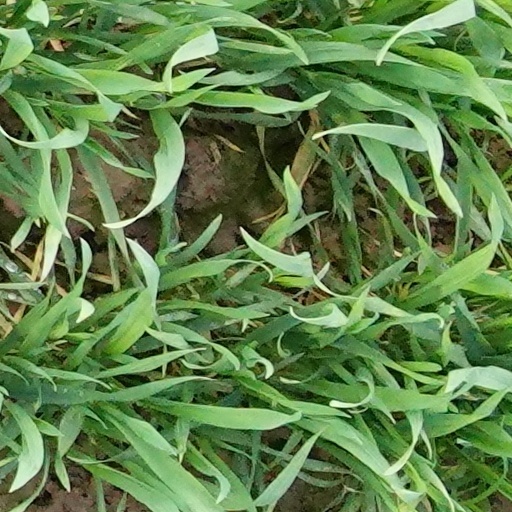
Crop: wheat